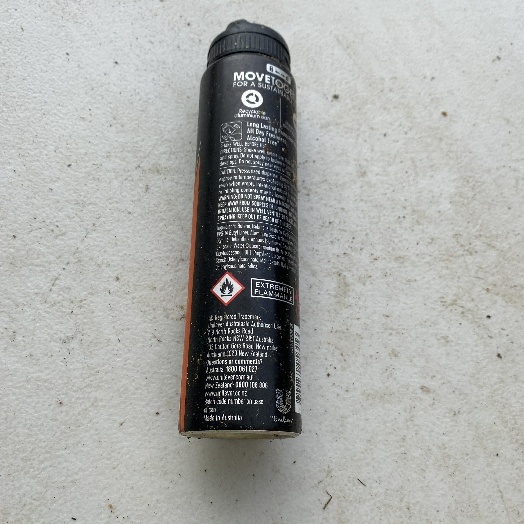
Label: Metal